Aston Martin DB3S

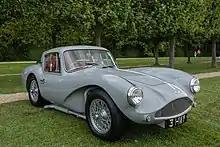
DB3S Coupé shown in September 2015 at the Chantilly Arts & Elegance Concours

Originally two works Aston Martin DB3S fixed head coupés were made. The change was to make them more aerodynamic than the open top bodied cars. However, they were unstable at high speeds and both crashed at the 1954 24 Hours of Le Mans. Both coupés were then rebuilt as open bodied cars. Three of the customer cars were also fitted with similar coupé bodies.